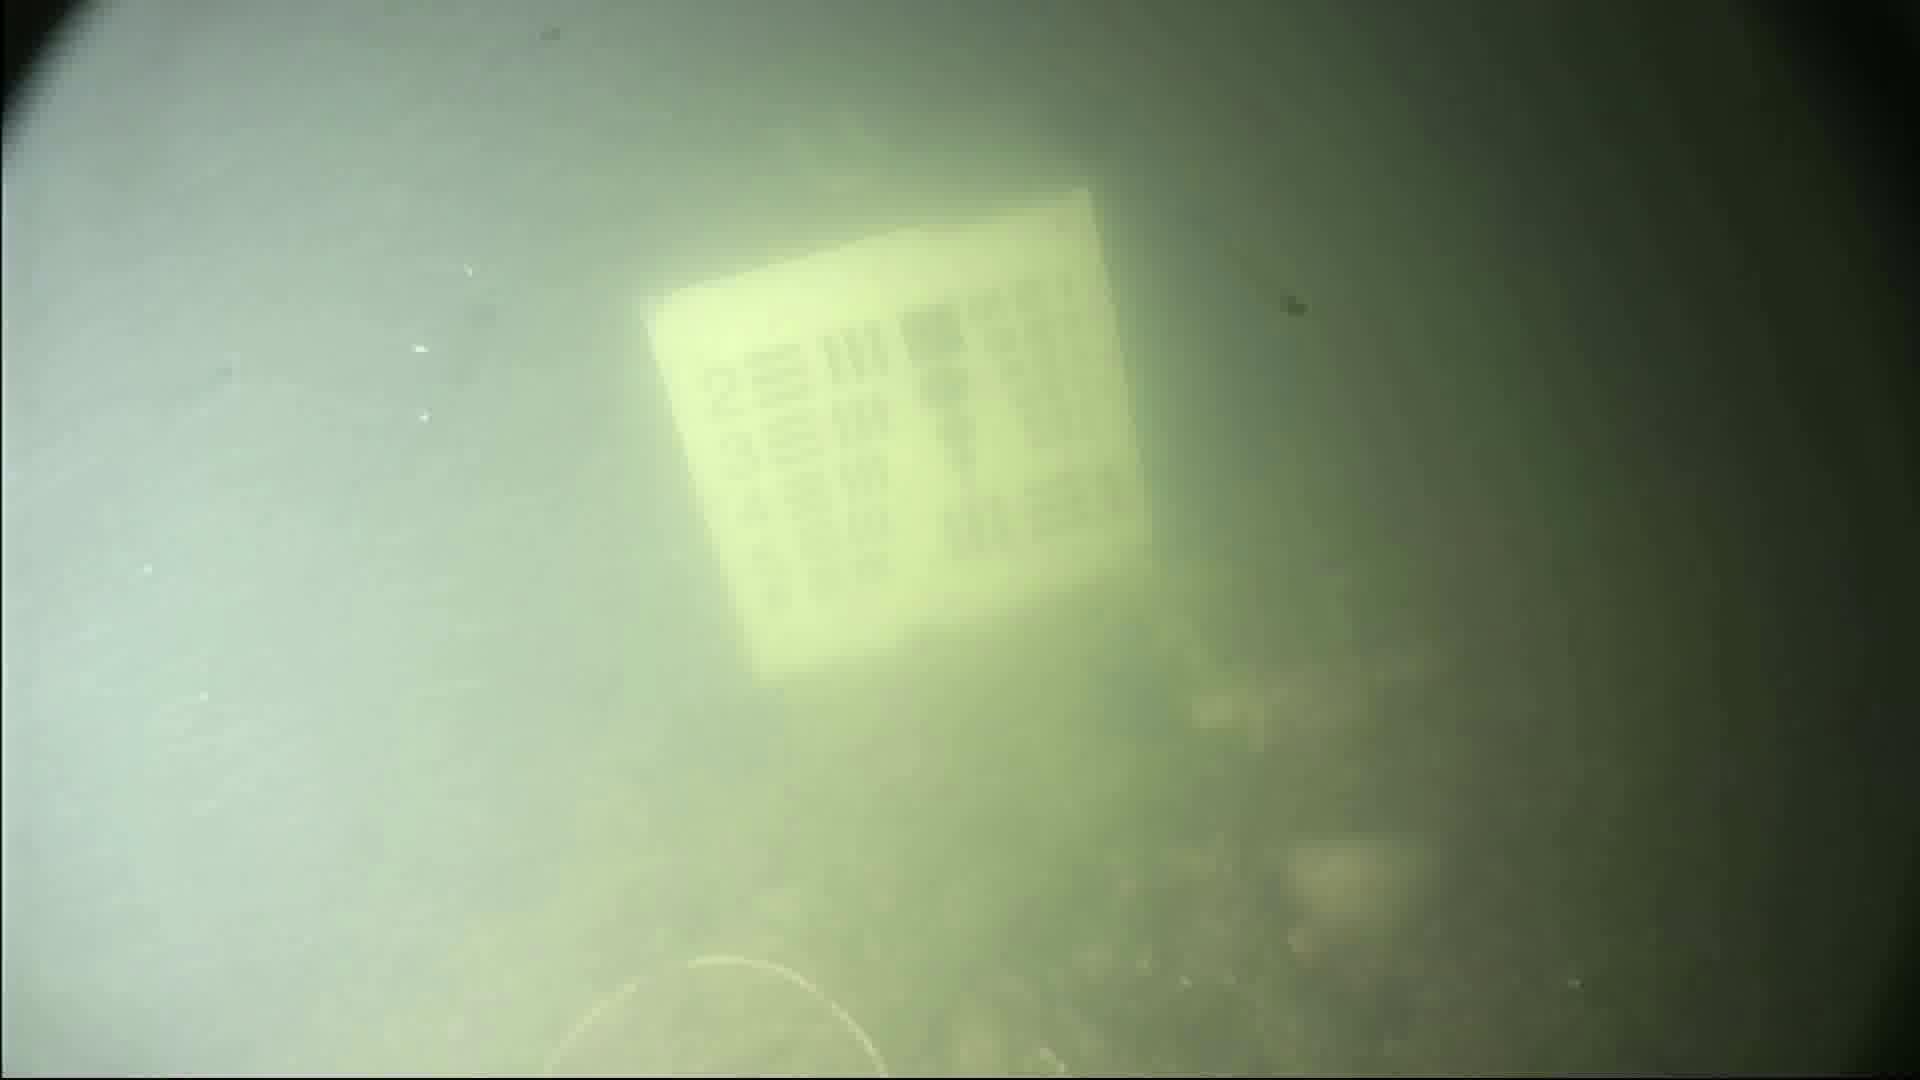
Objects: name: fish